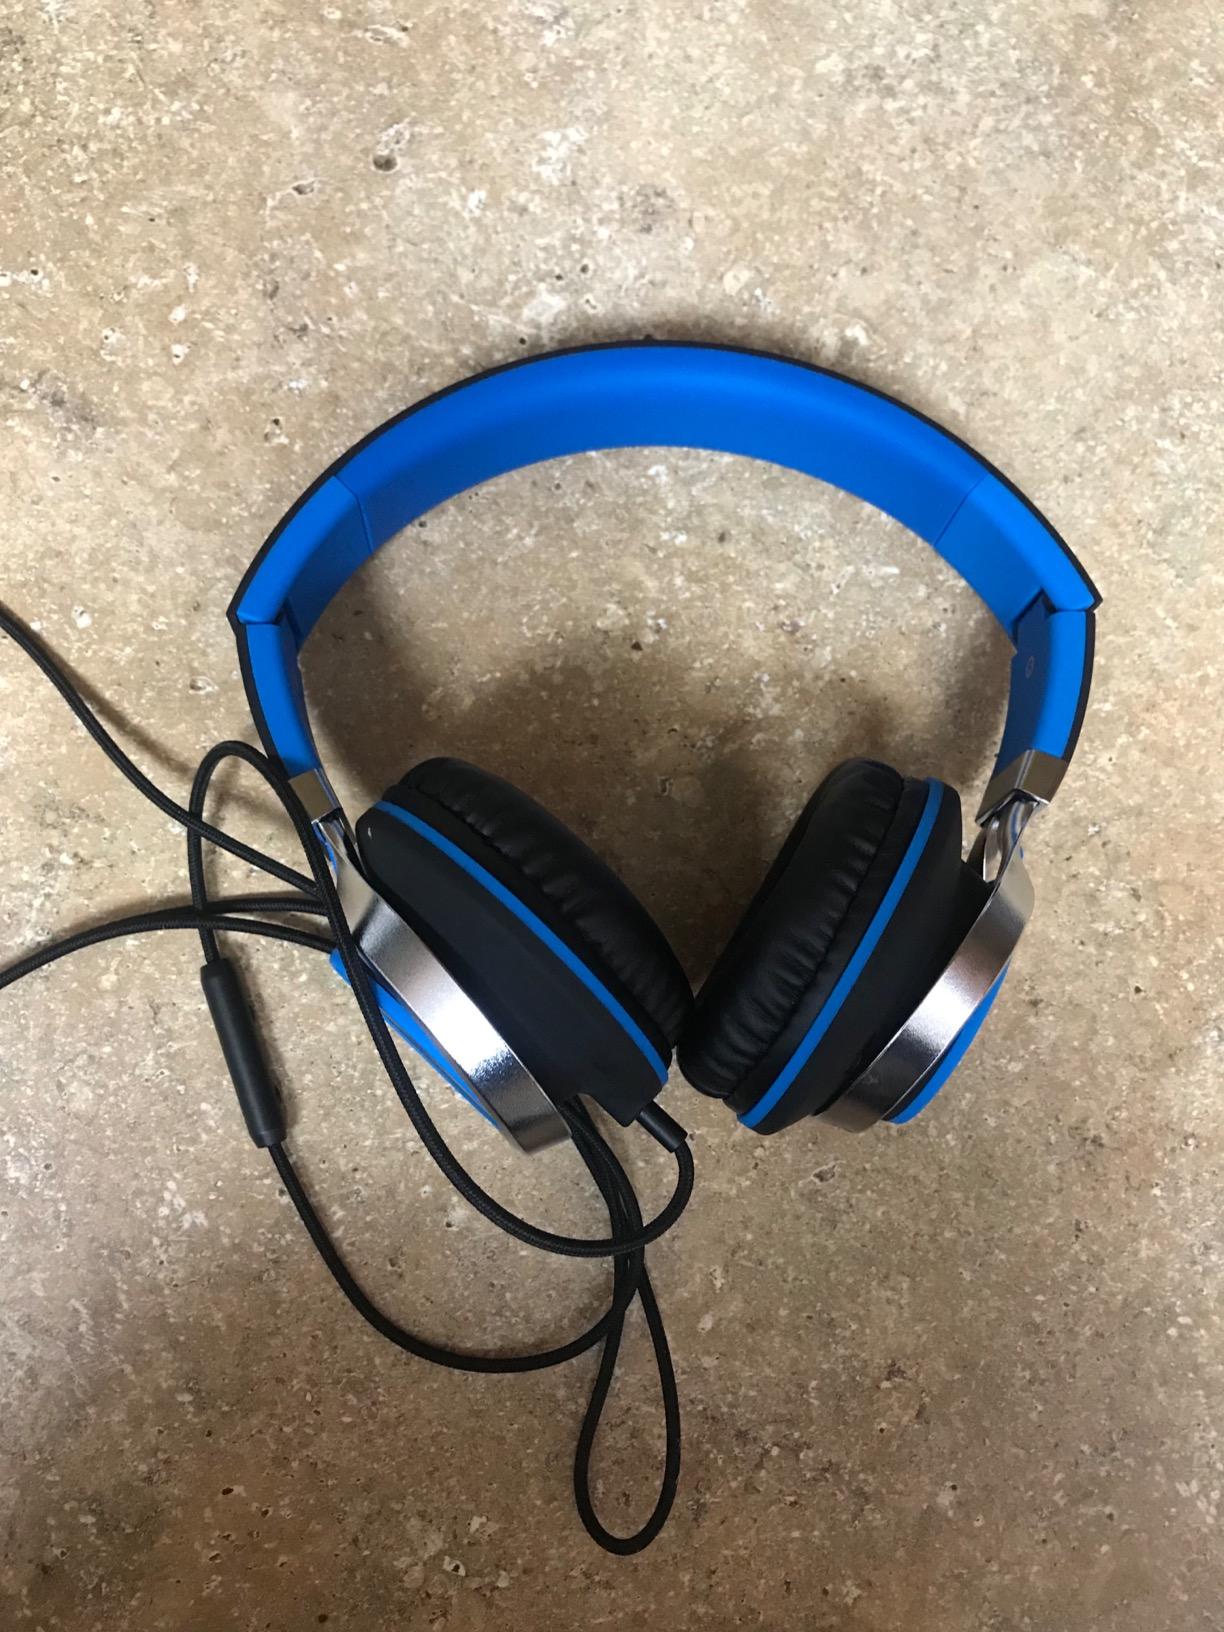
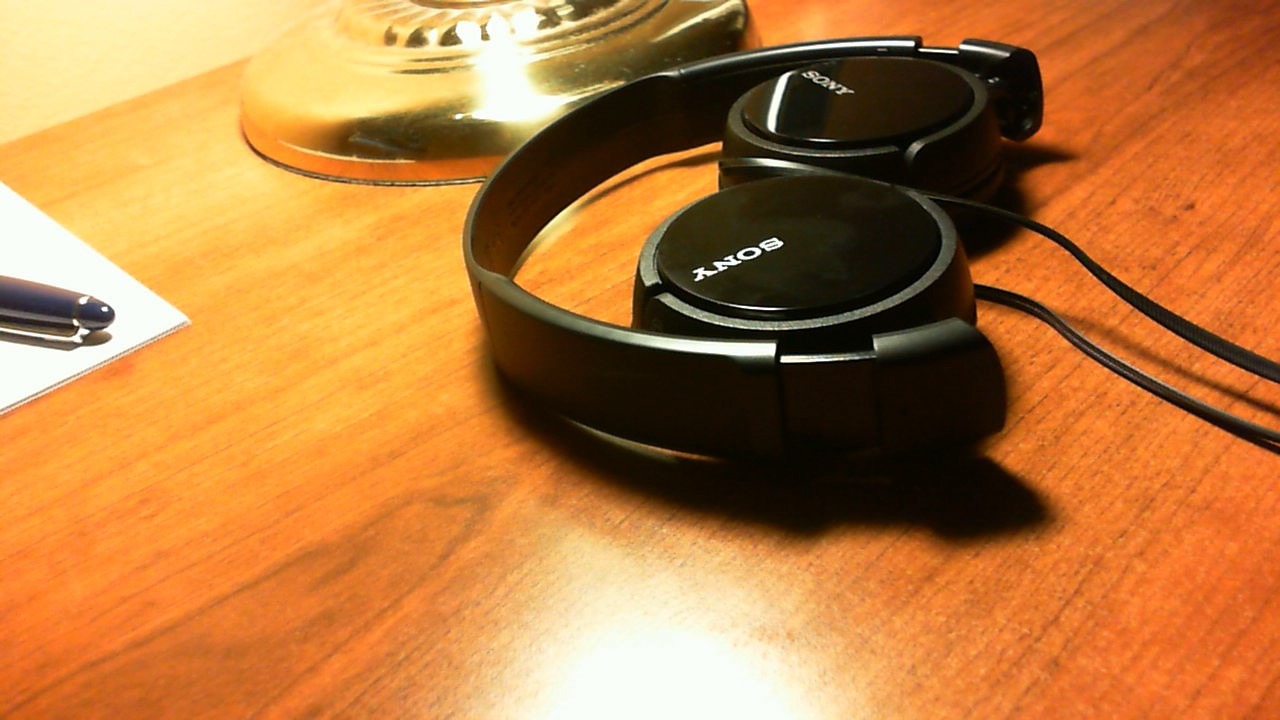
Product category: headphones
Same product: no